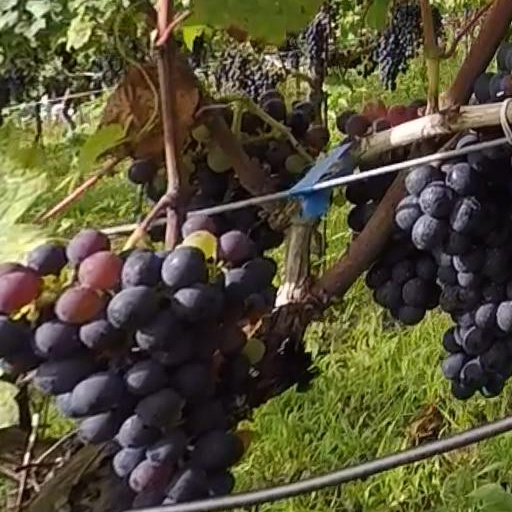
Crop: grape